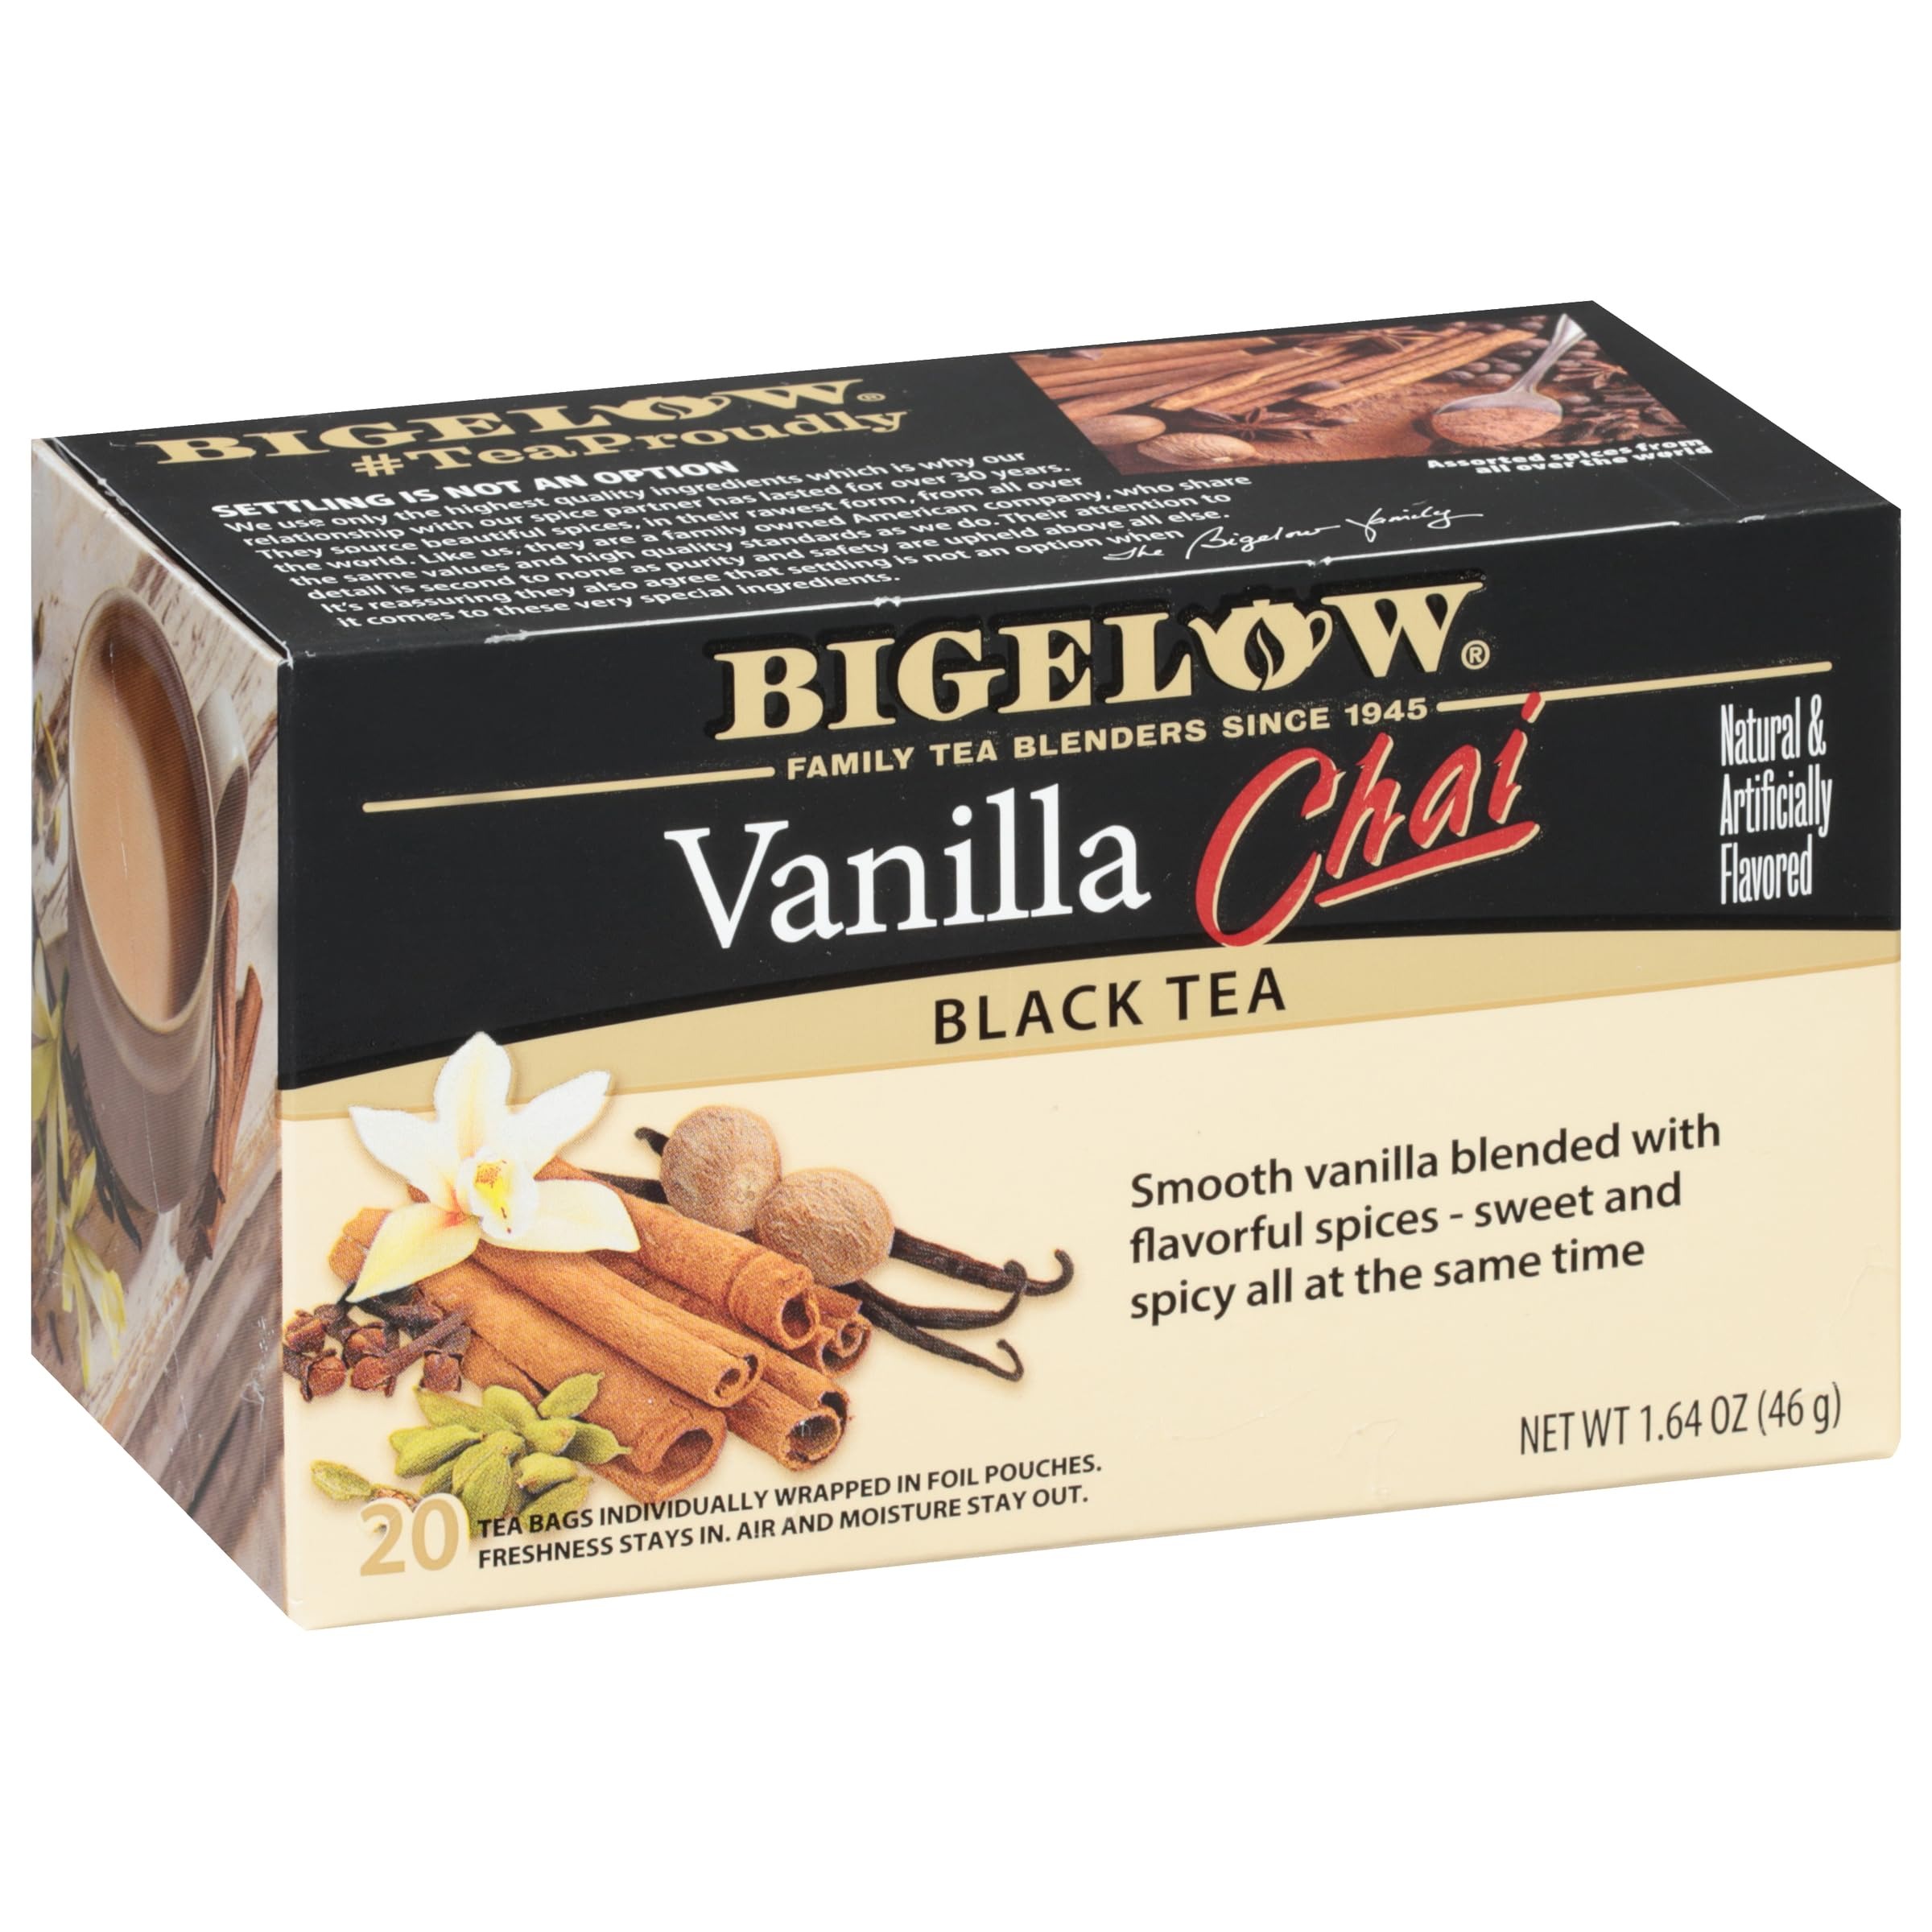
Item Name: Bigelow Vanilla Chai Tea Bags - 20 ct
Bullet Point 1: 20 count package
Bullet Point 2: Smooth vanilla blended with flavorful spices
Bullet Point 3: Sweet and spicy all at the same time
Value: 20.0
Unit: Count

Price: 3.645